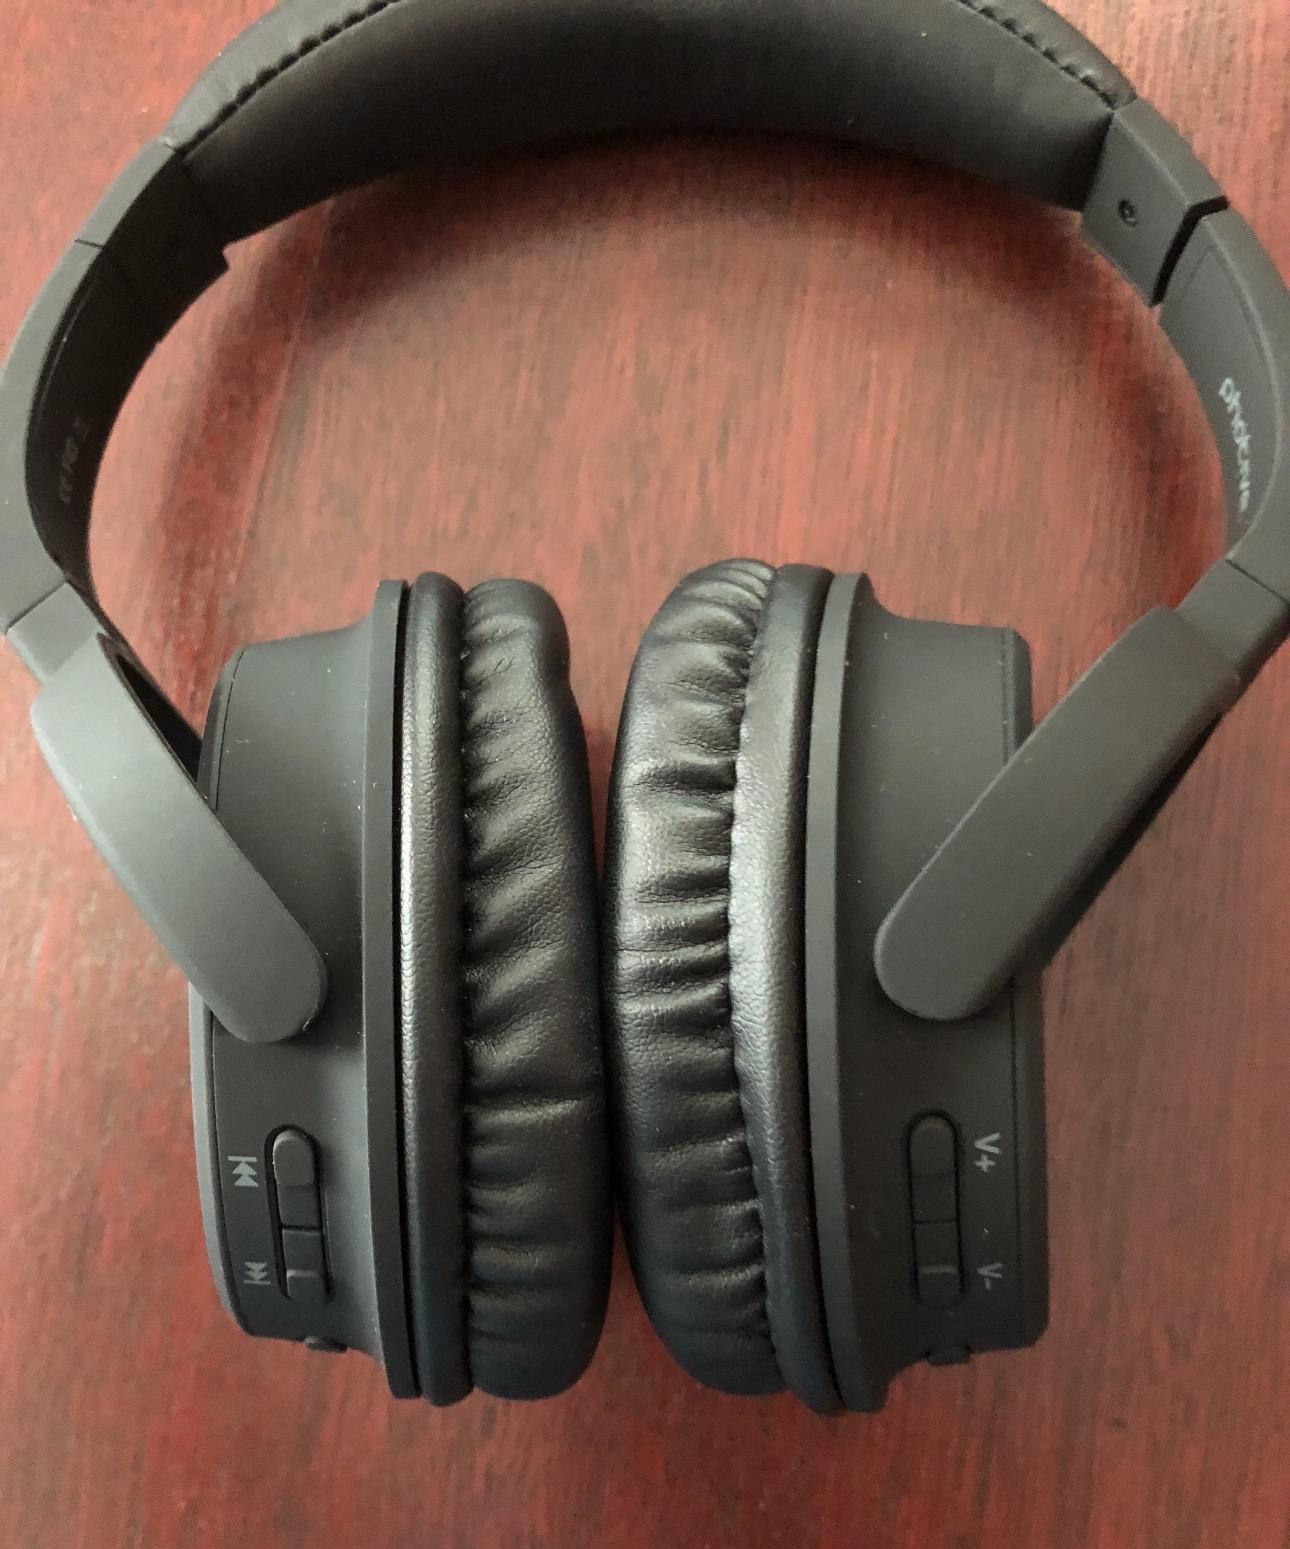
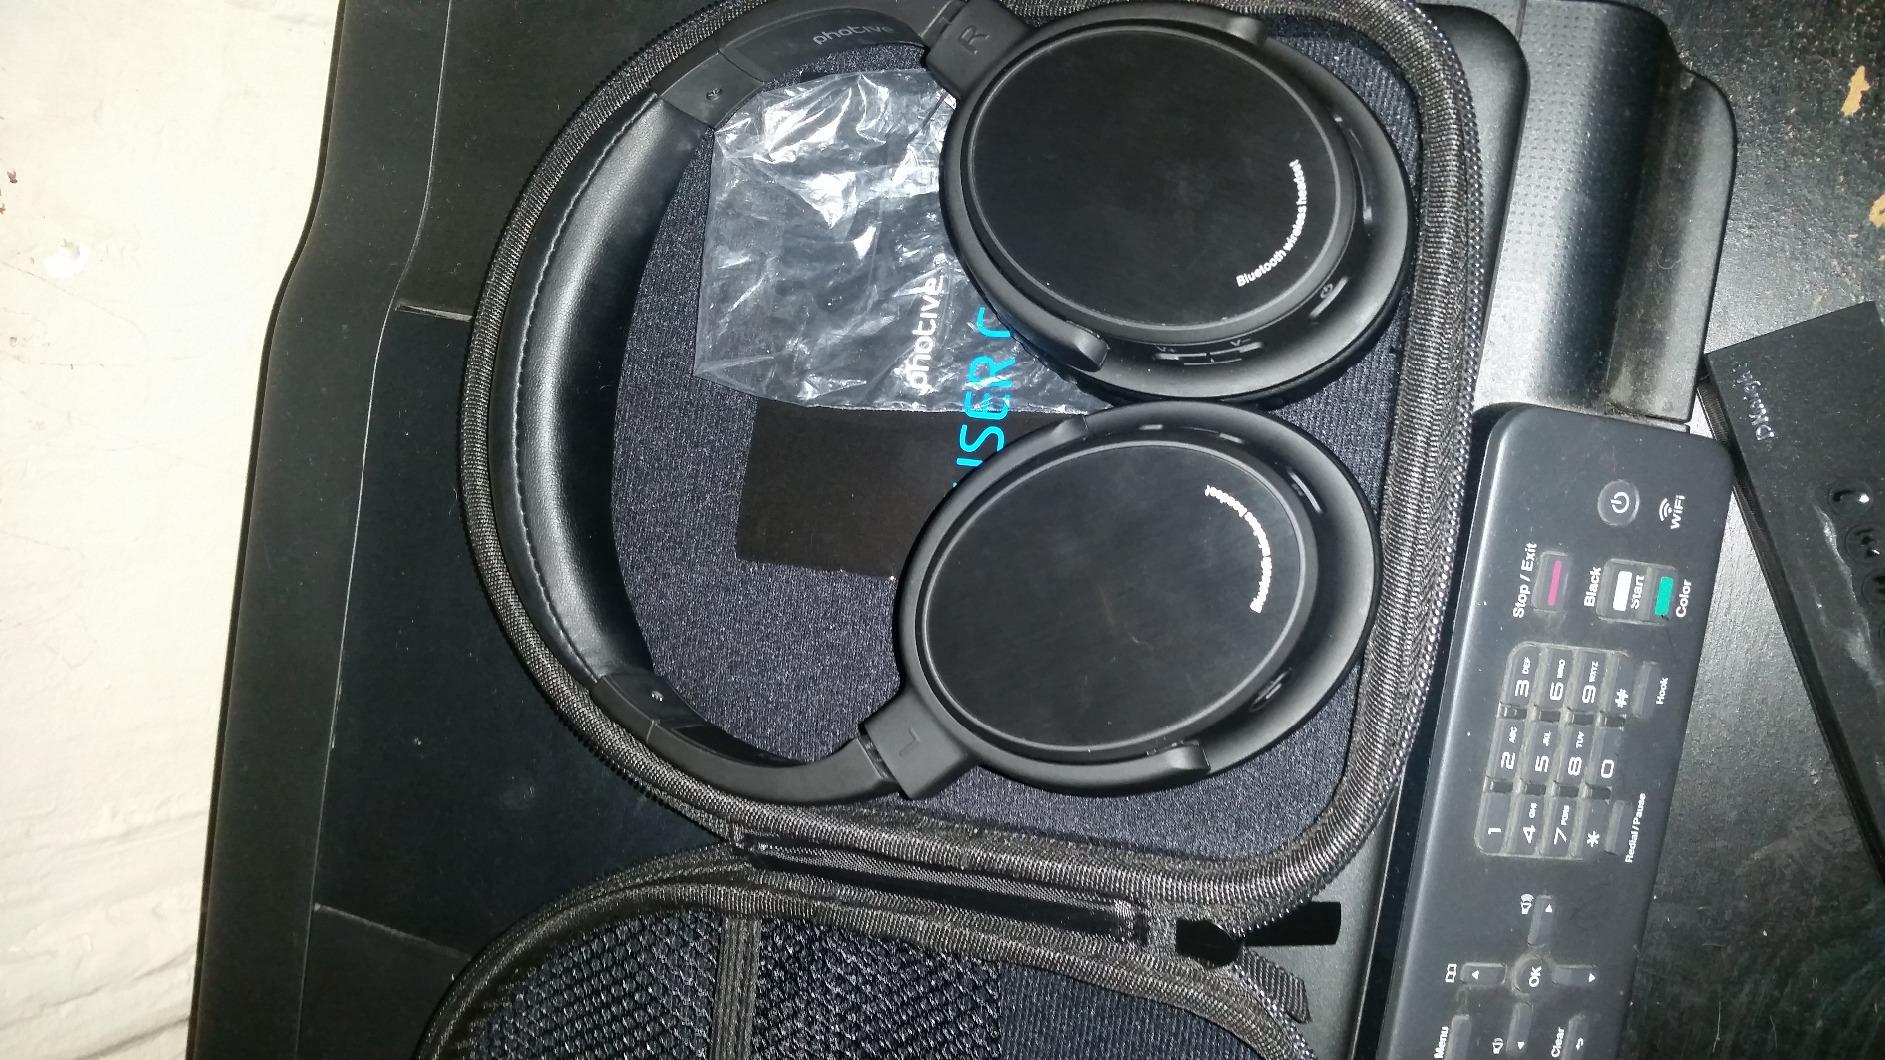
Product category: headphones
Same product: yes